Brentford F.C. Reserves and Academy

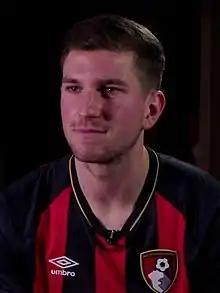
Central defender Chris Mepham was the first former Brentford academy player to be capped at full international level, for Wales.

The Brentford FC Community Sports Trust, in partnership with West Thames College, runs an Elite Development Education Programme, which sees boys between the ages of 16–18 train with the club three times a week, while also studying for BTEC courses at the college. The course also provides the opportunity for the players to gain FA coaching qualifications. Between 2014 and 2018, two U19 teams, Brentford Griffins and Brentford Bees, participated in the Football Conference Youth Alliance and the National League U19 Alliance and played their home matches at King's House Sports Ground. The teams played their inaugural seasons in 2014–15 and Brentford Griffins won the Football Conference Youth Alliance London & South East division title. Despite the title win, coach Dan Wright revealed that the teams had fallen short of providing new scholars for the academy. Brentford Griffins again finished champions in the 2015–16 season, winning Division F' and advancing to the playoff semi-finals.